Ingenuity (helicopter)

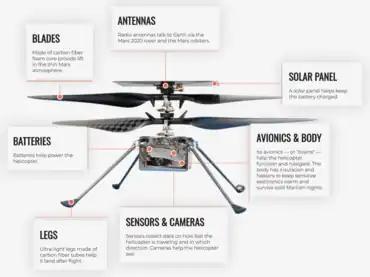

"Ingenuity" consists of a rectangular fuselage measuring suspended below a pair of coaxial contra-rotating rotors measuring in diameter. This assembly is supported by four landing legs of each. It also carries a solar array mounted above the rotors to recharge its batteries. The entire vehicle is tall.